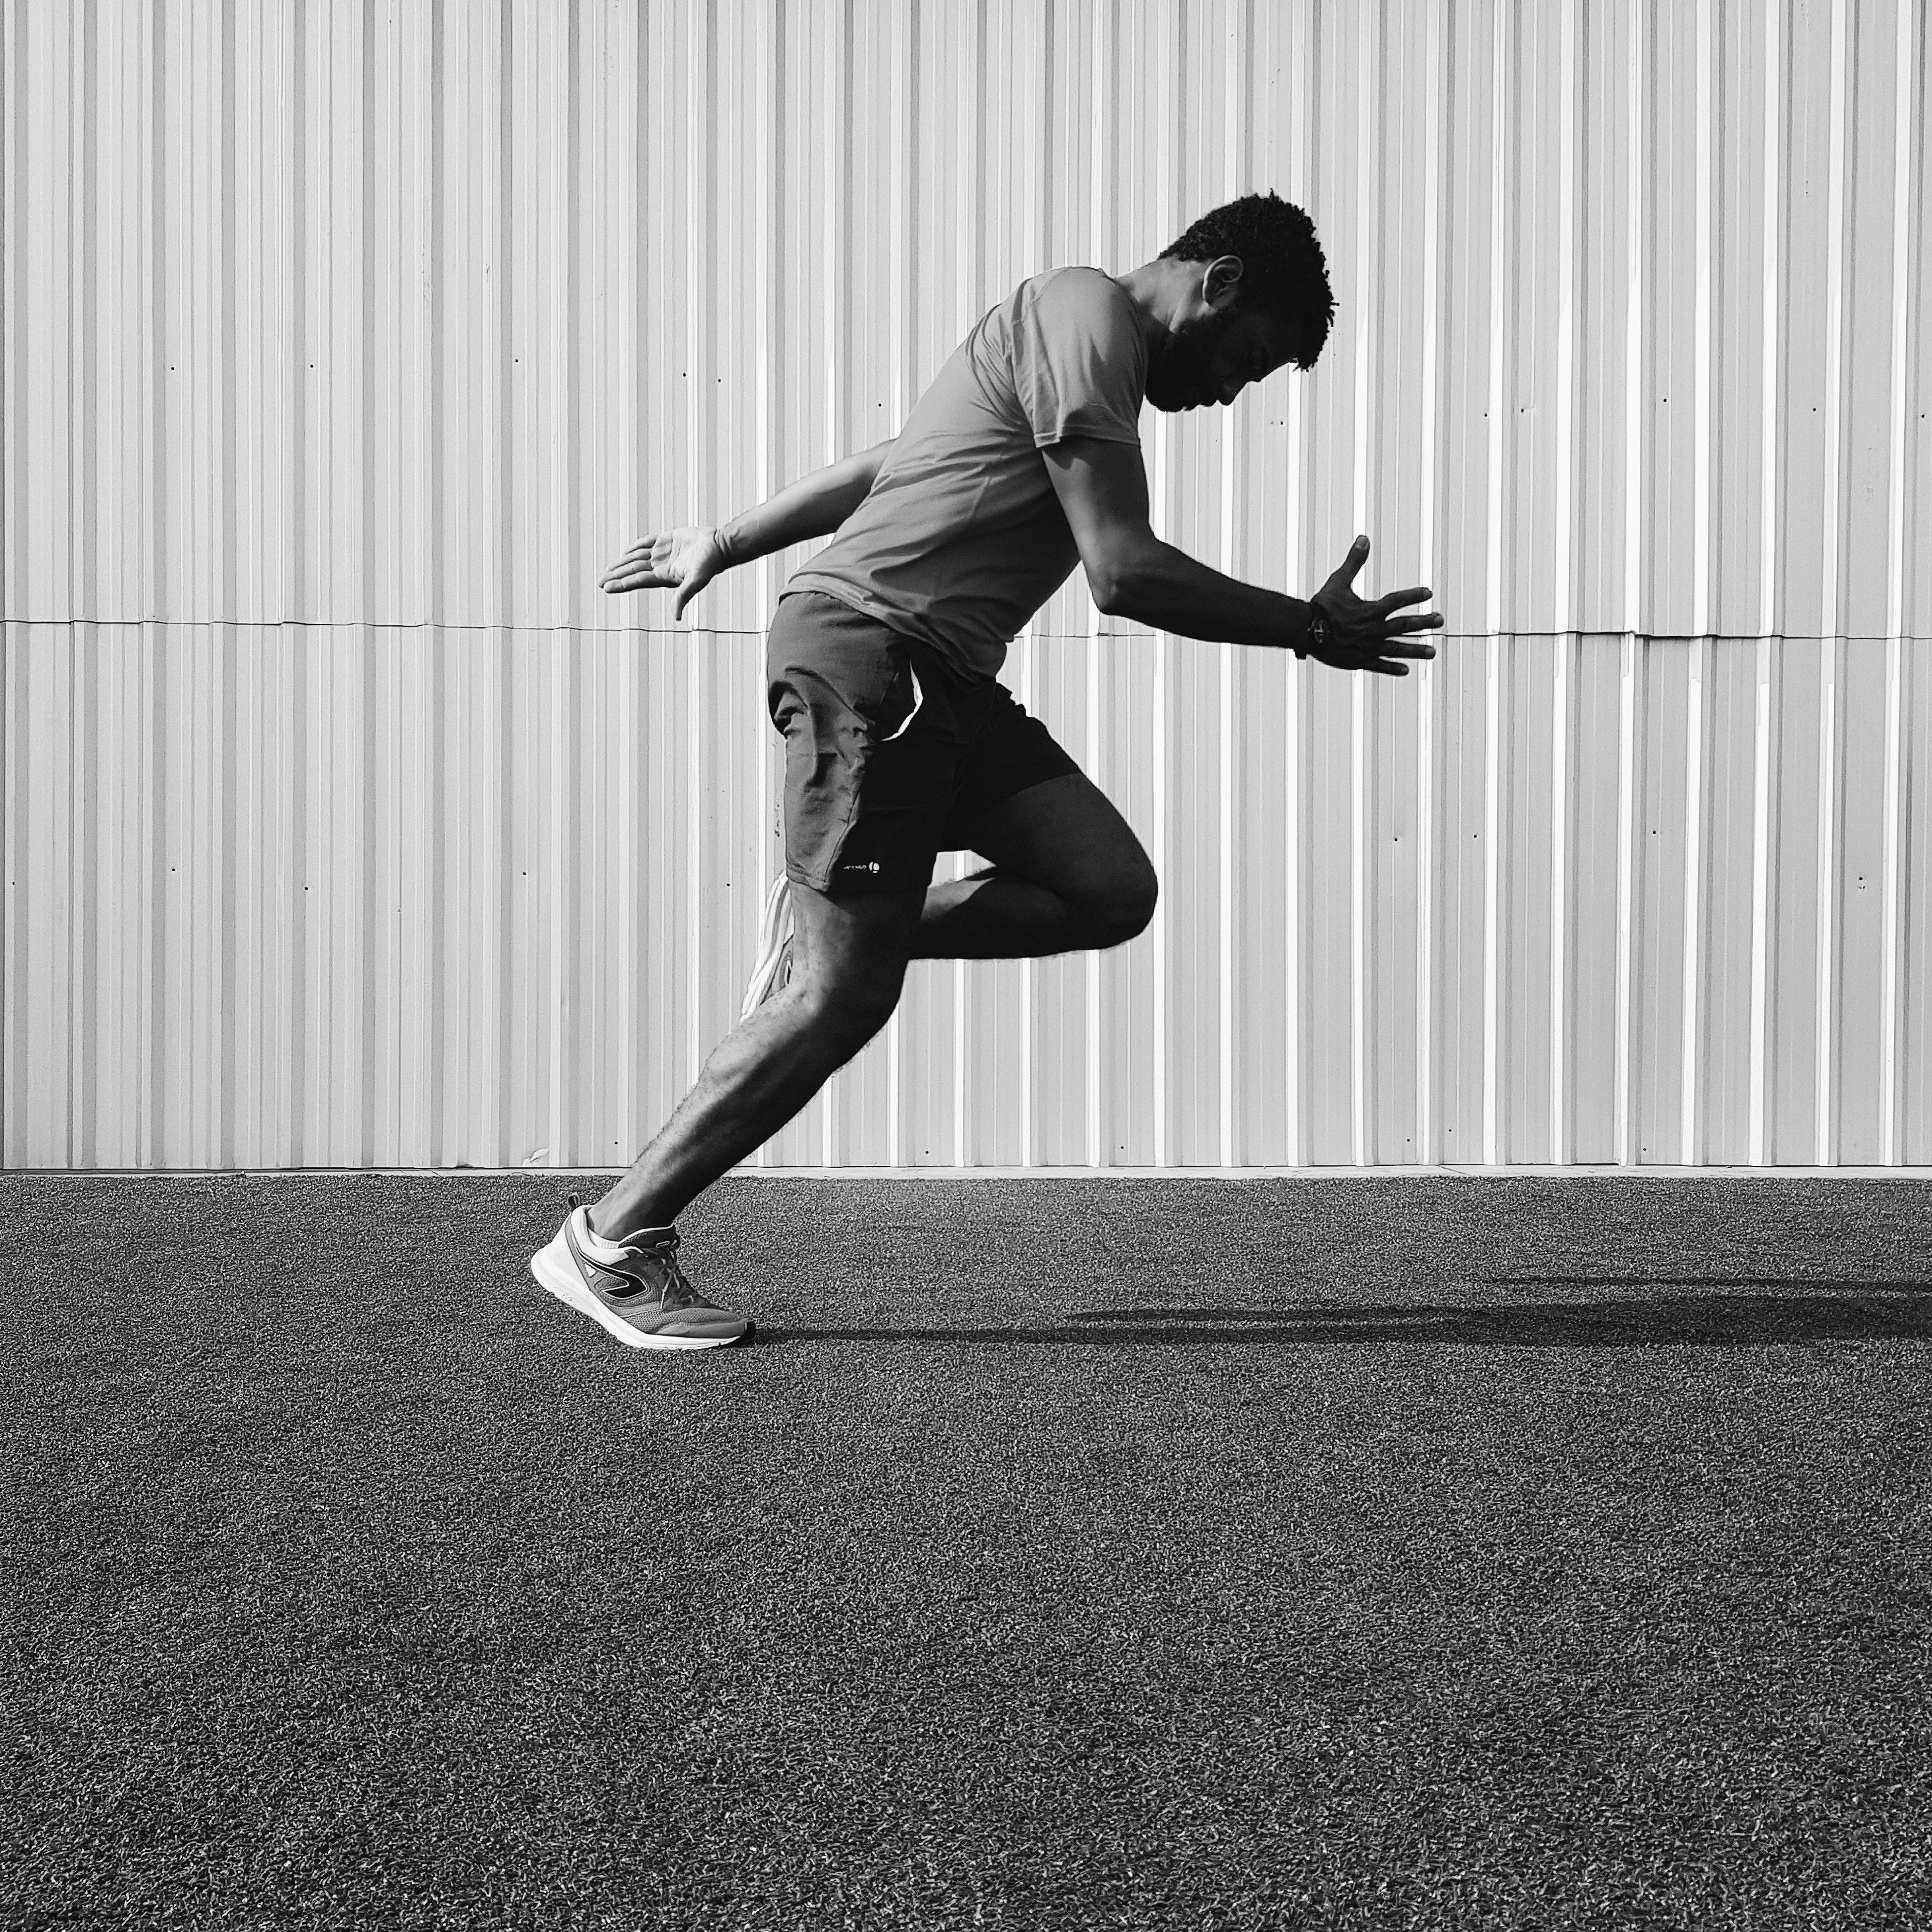
white, black, standing, joint, arm, leg, black and white, photography, sports training, jumping, recreation, hip, knee, monochrome, human leg, physical fitness, sports, style